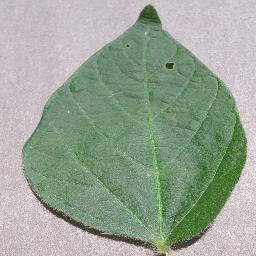
Label: Soybean___healthy